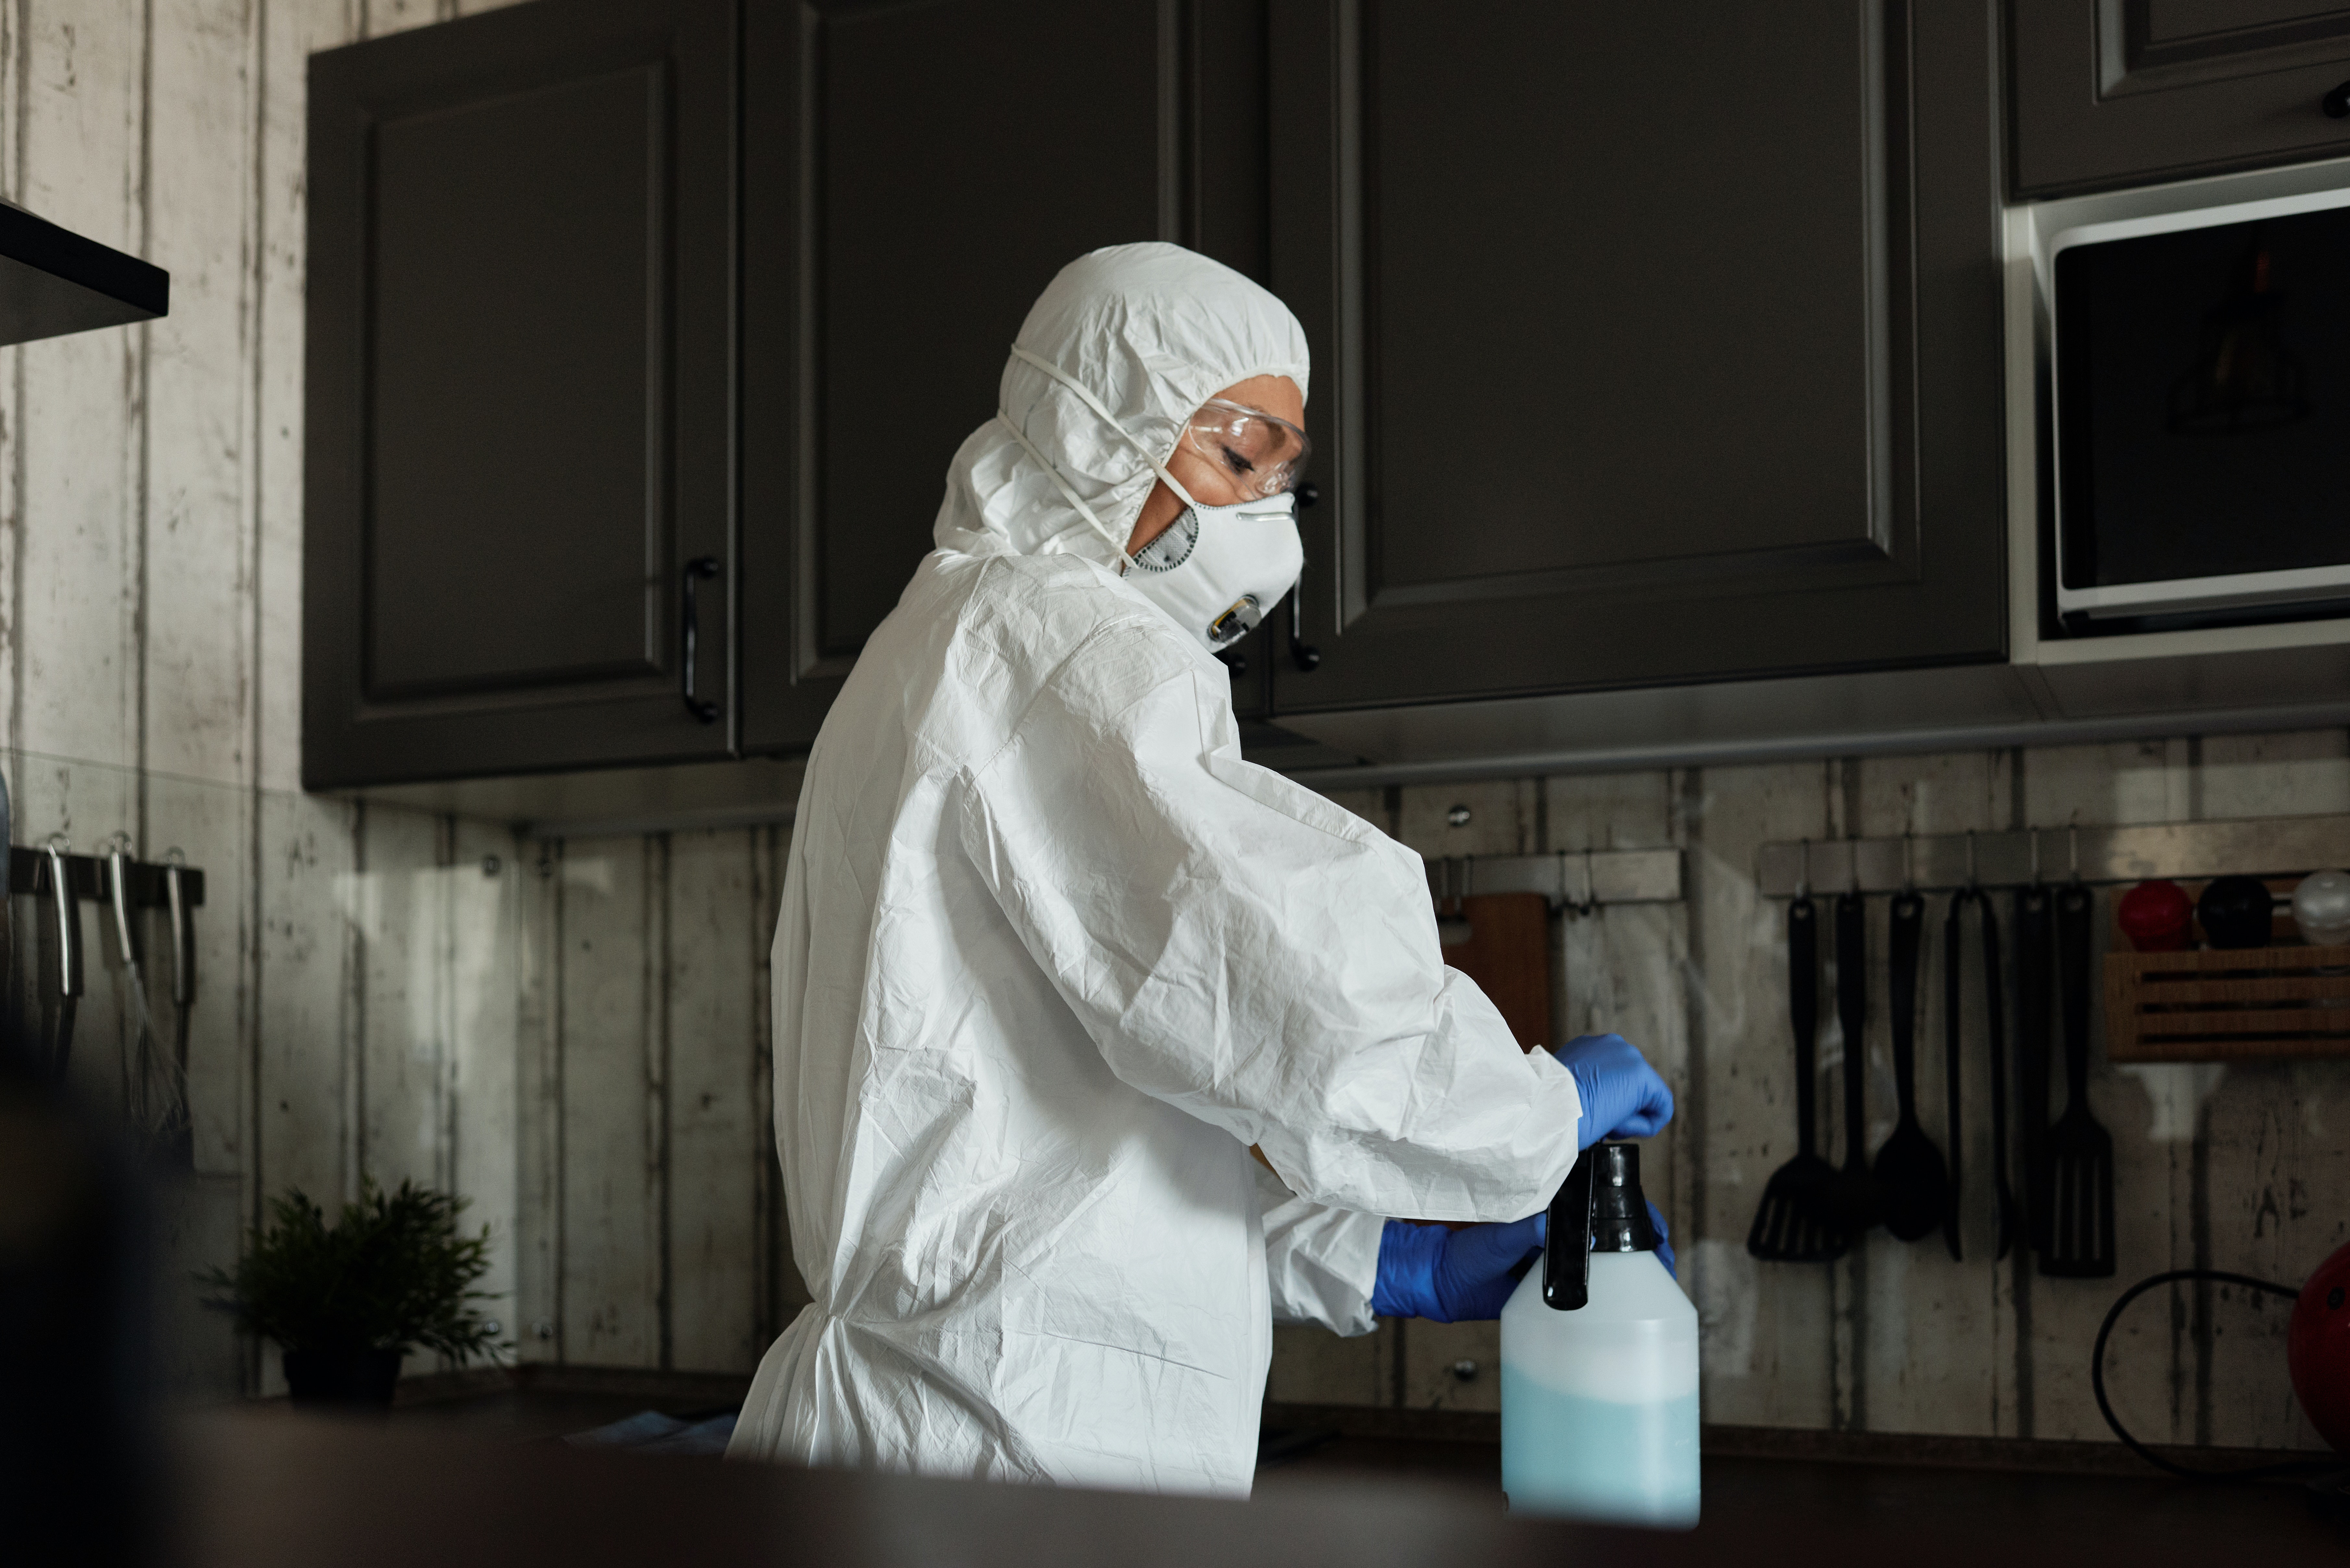
Objects detected:
Mask
Gloves
Gloves